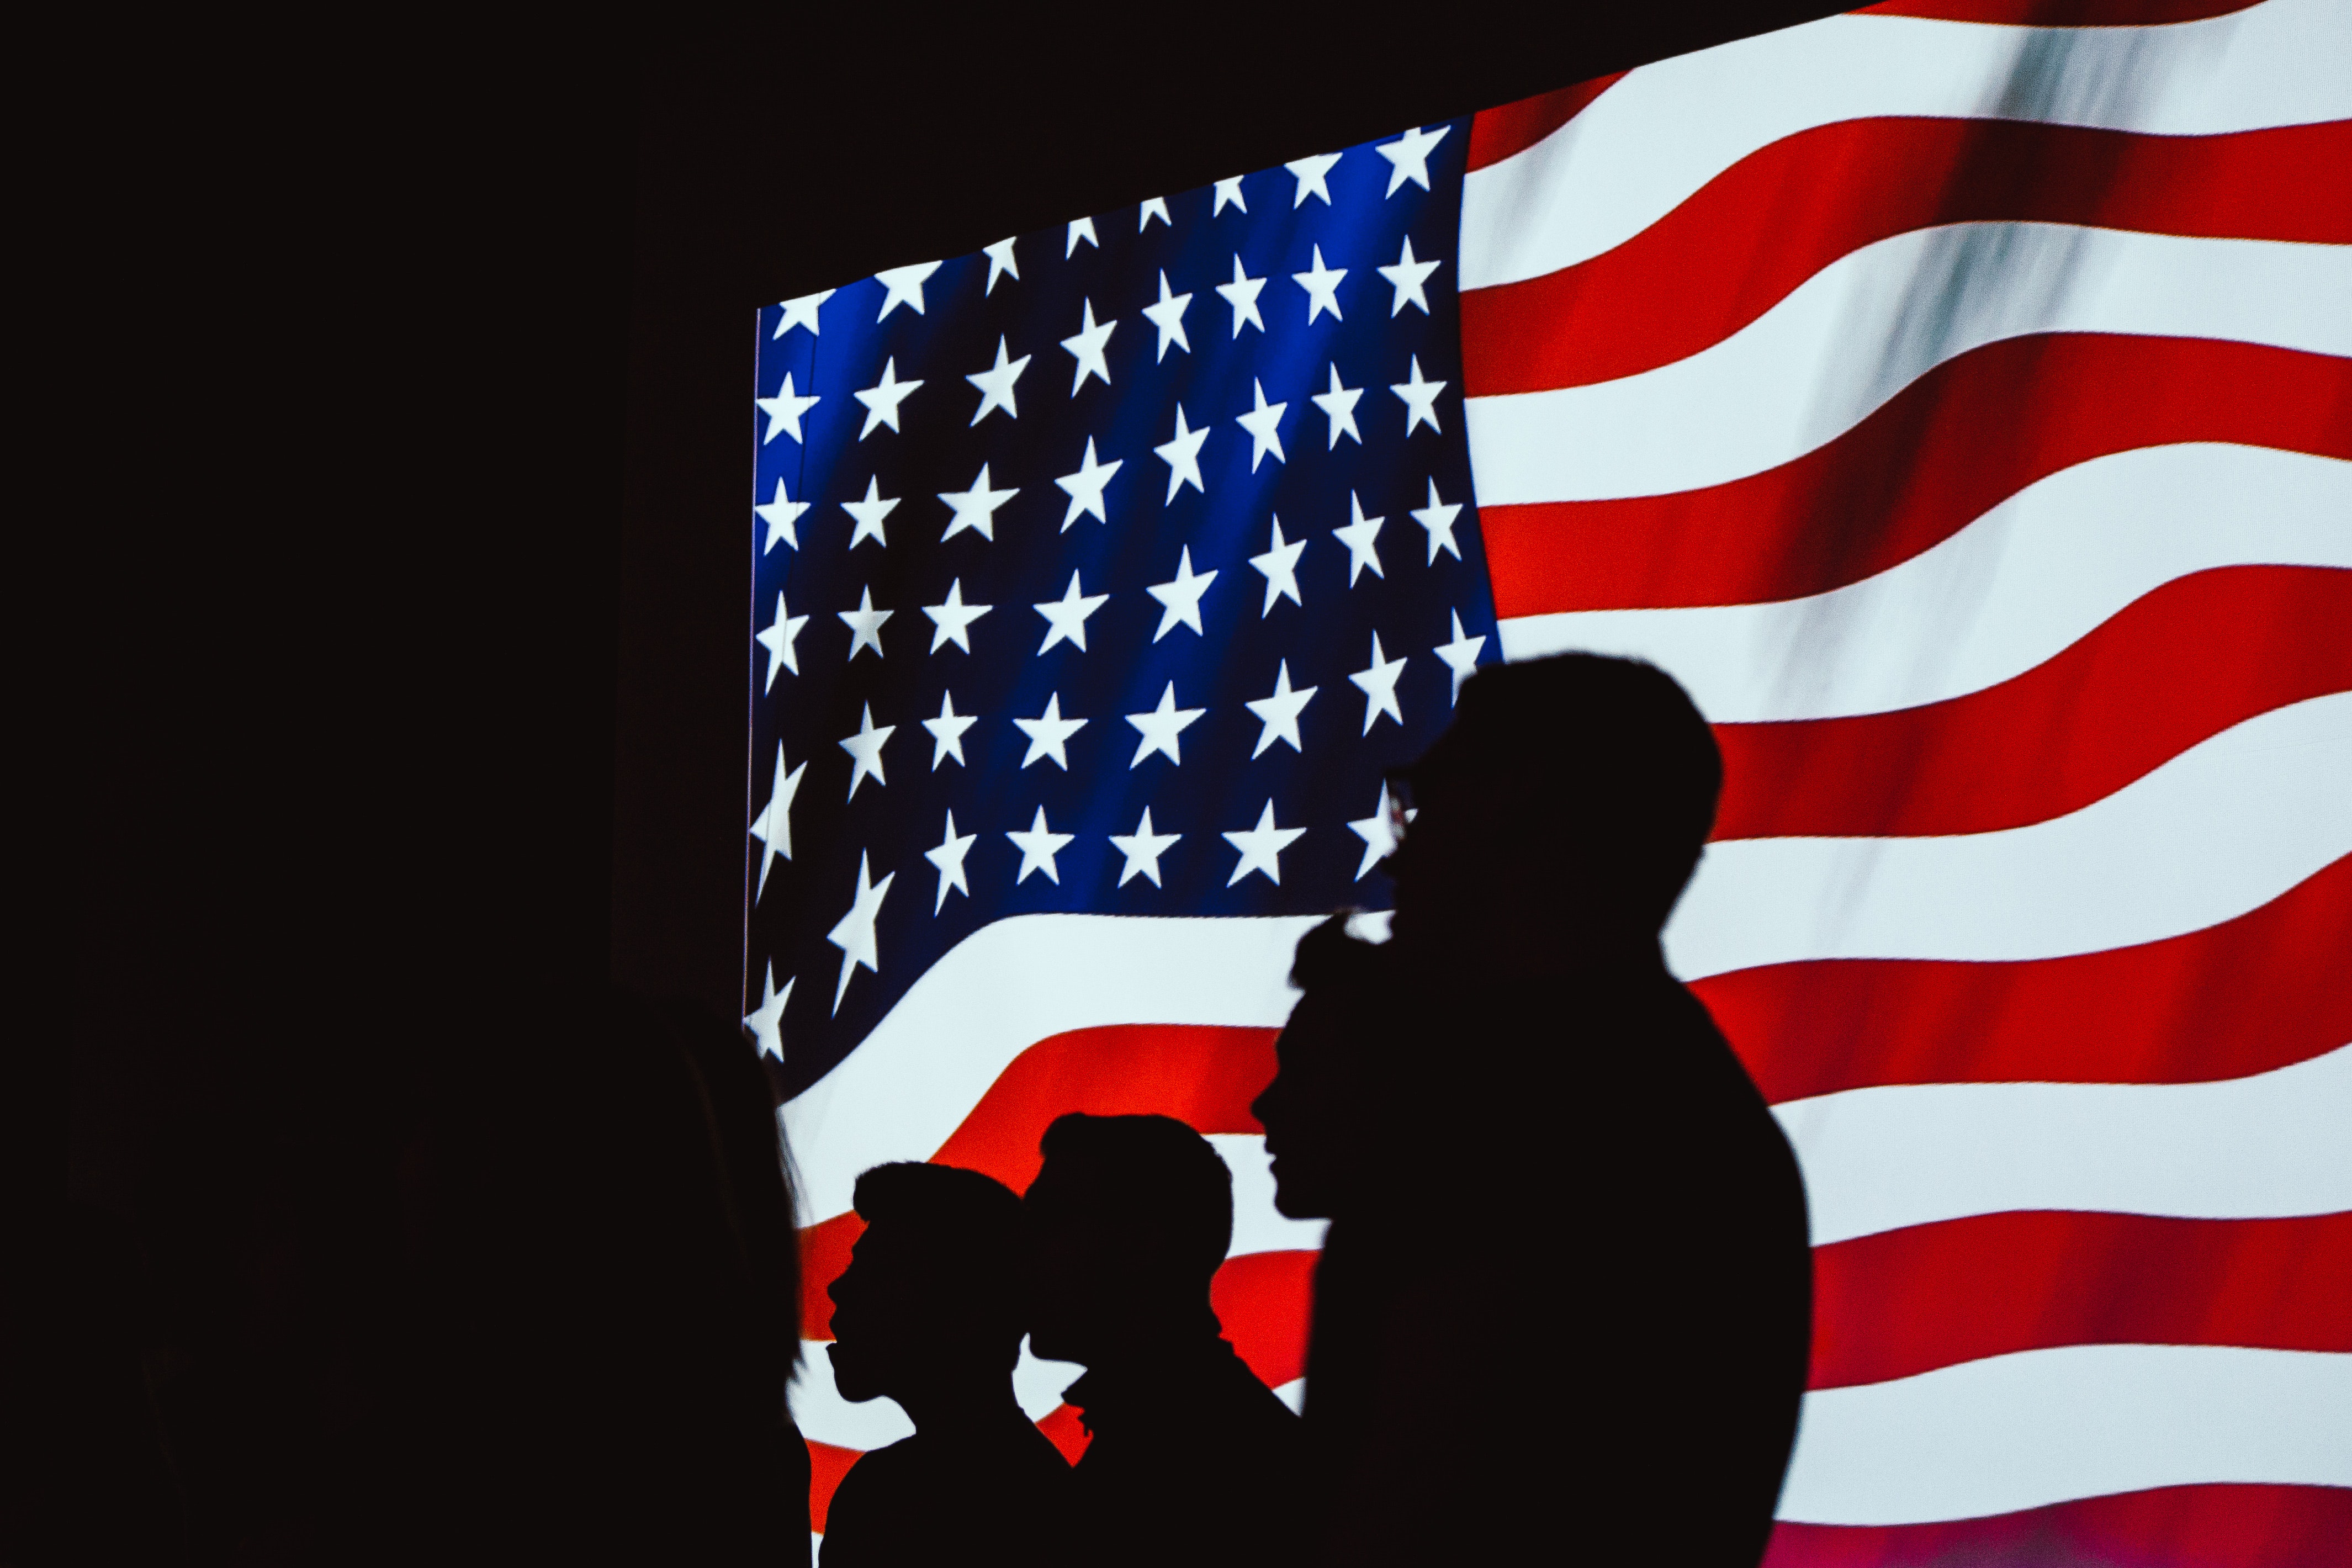
flag of the united states, flag, Flag Day USA, veterans day, memorial day, independence day, holiday, gesture